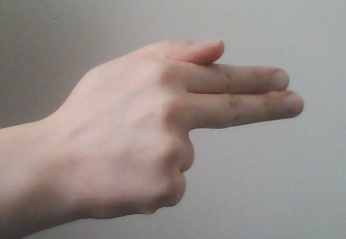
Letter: ghain